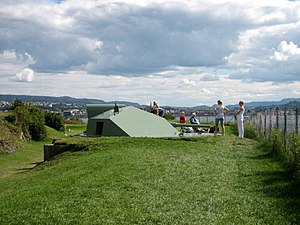
Munkholmen / Historie / Tysk forsvarsanlæg under 2. verdenskrig
Tysk 105 mm antiluftskytskanon.
Munkholmen er en lille ø på 13 hektar som ligger ca. 2 km udenfor Trondheim centrum i Trondheimsfjorden.